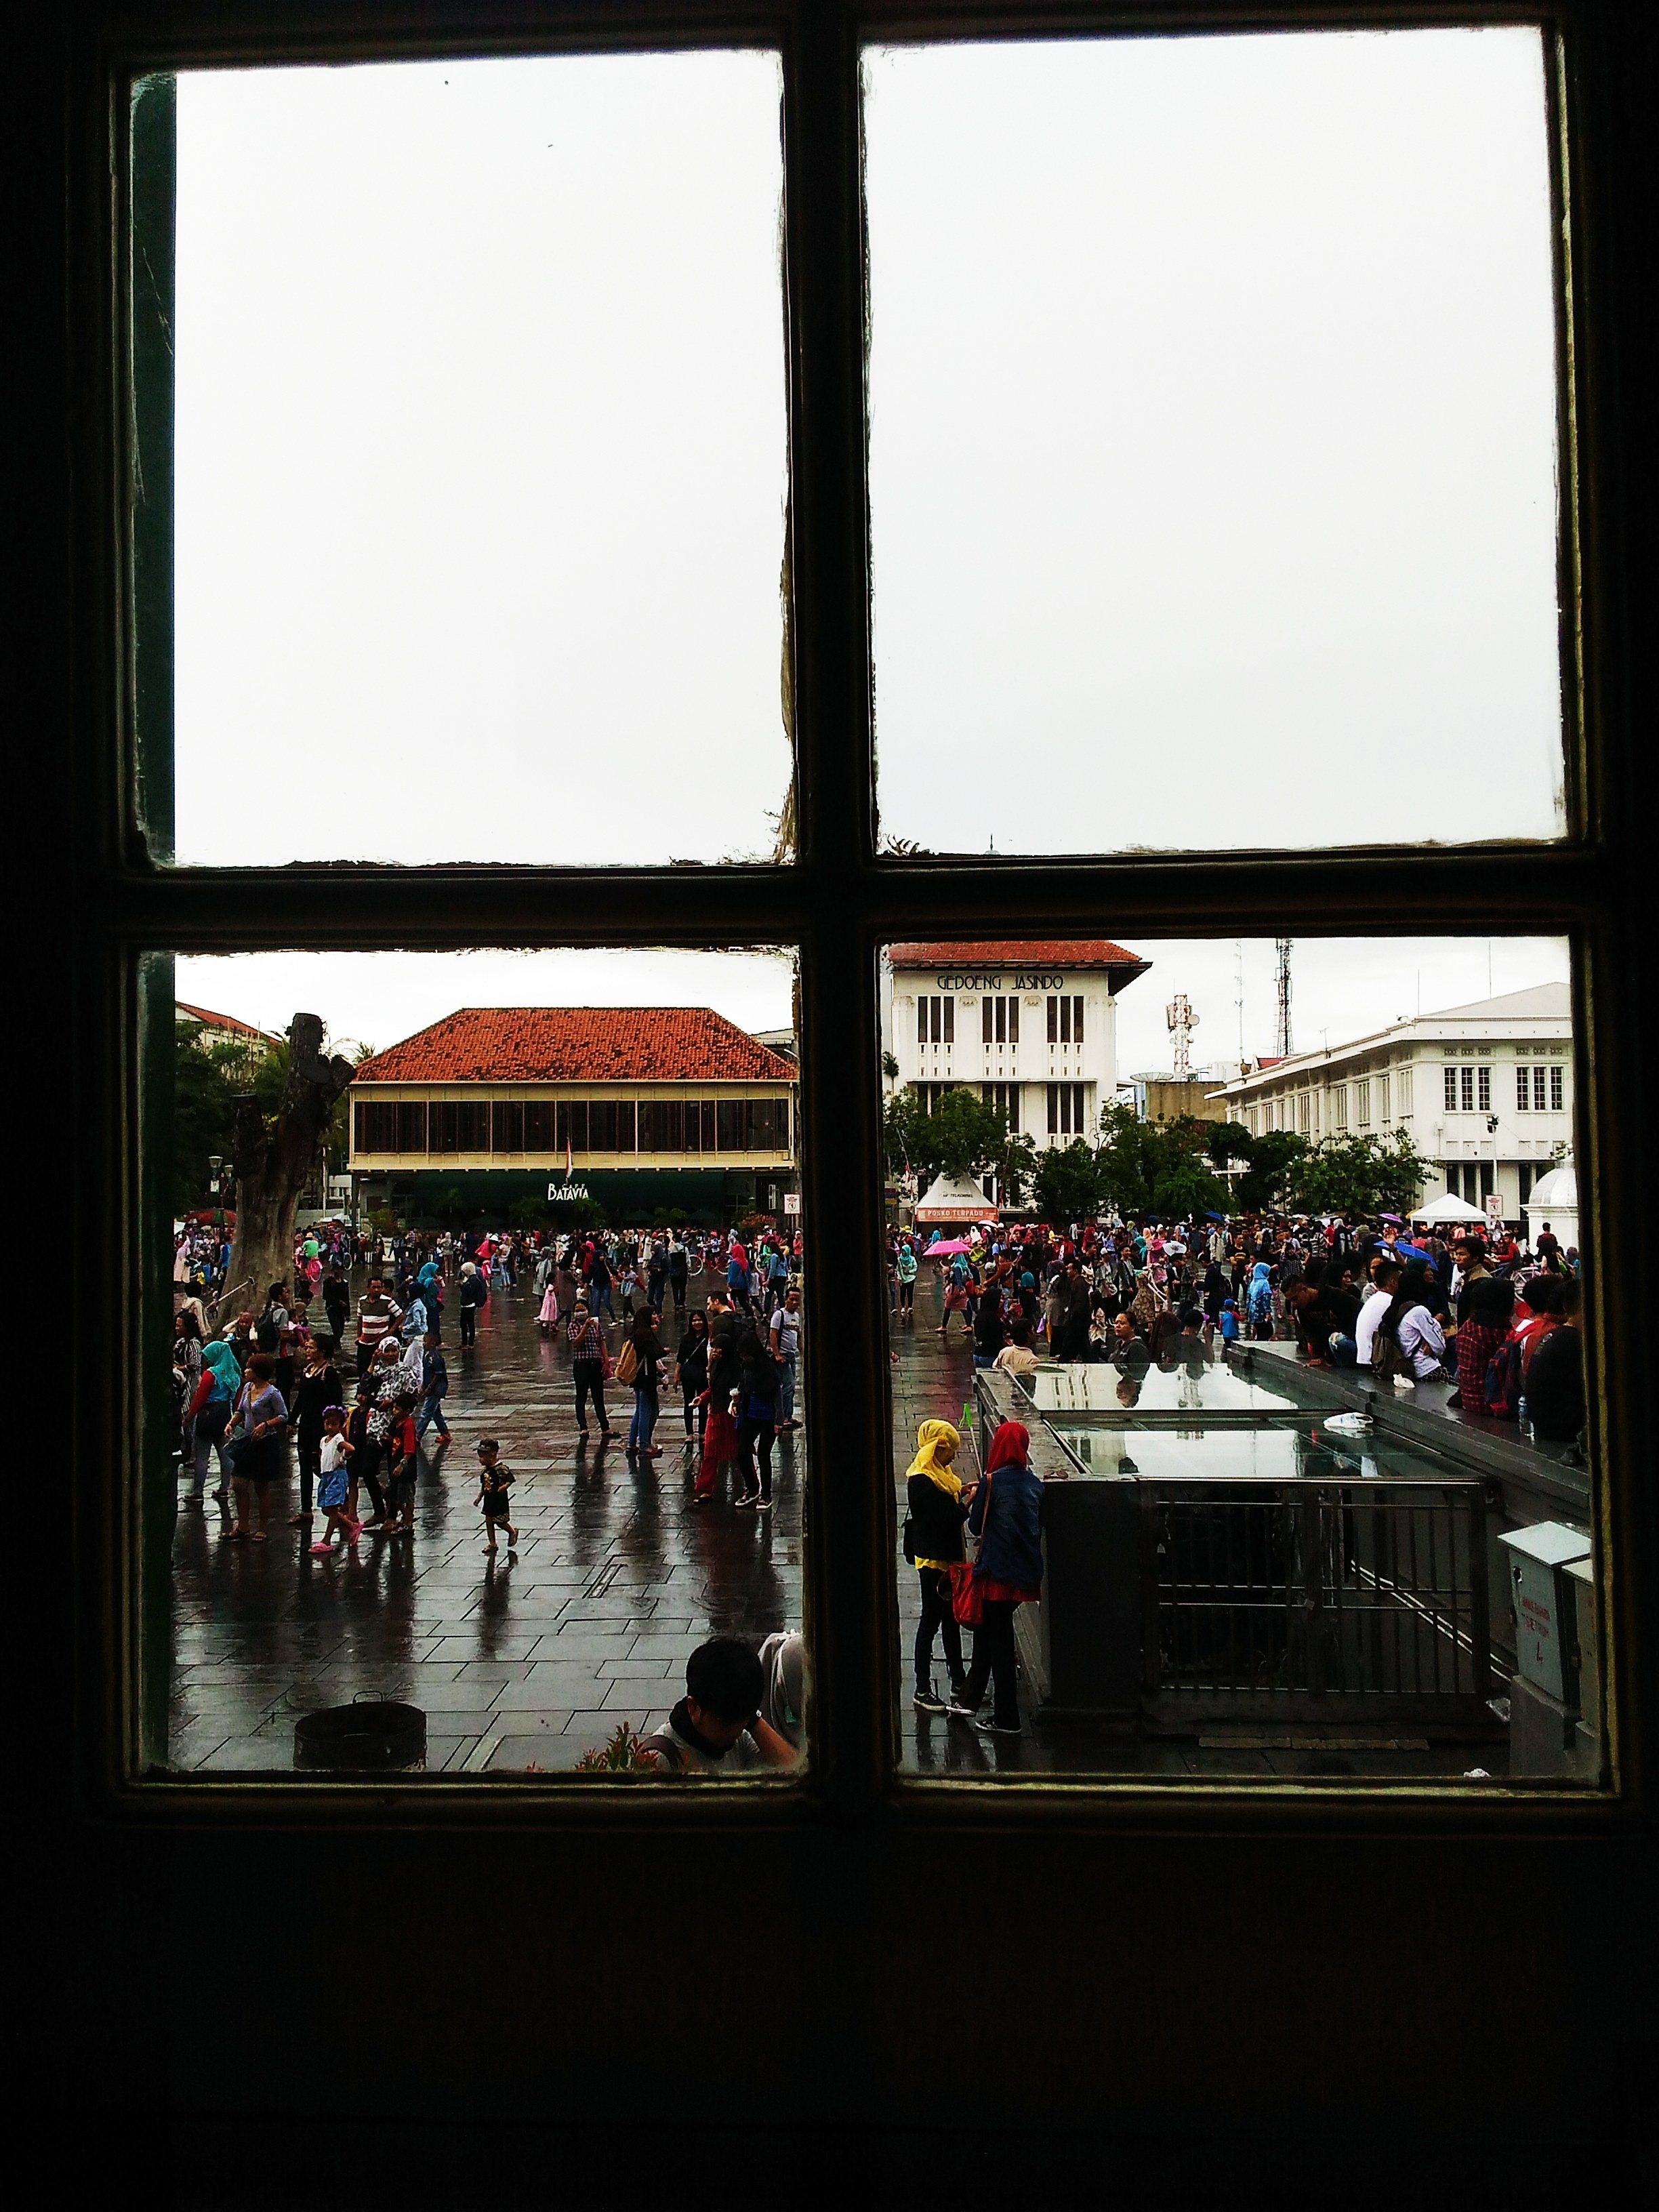
crowd, art, photograph, image, shape, display device